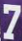
Number: 7